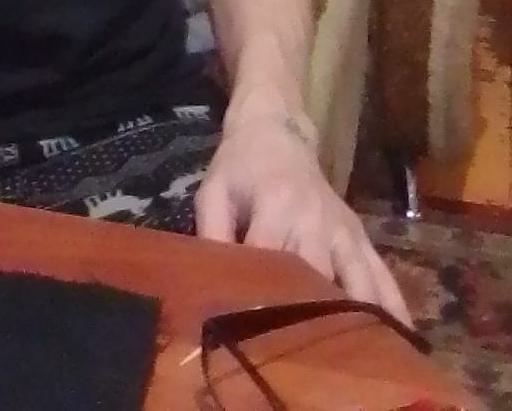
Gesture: no_gesture